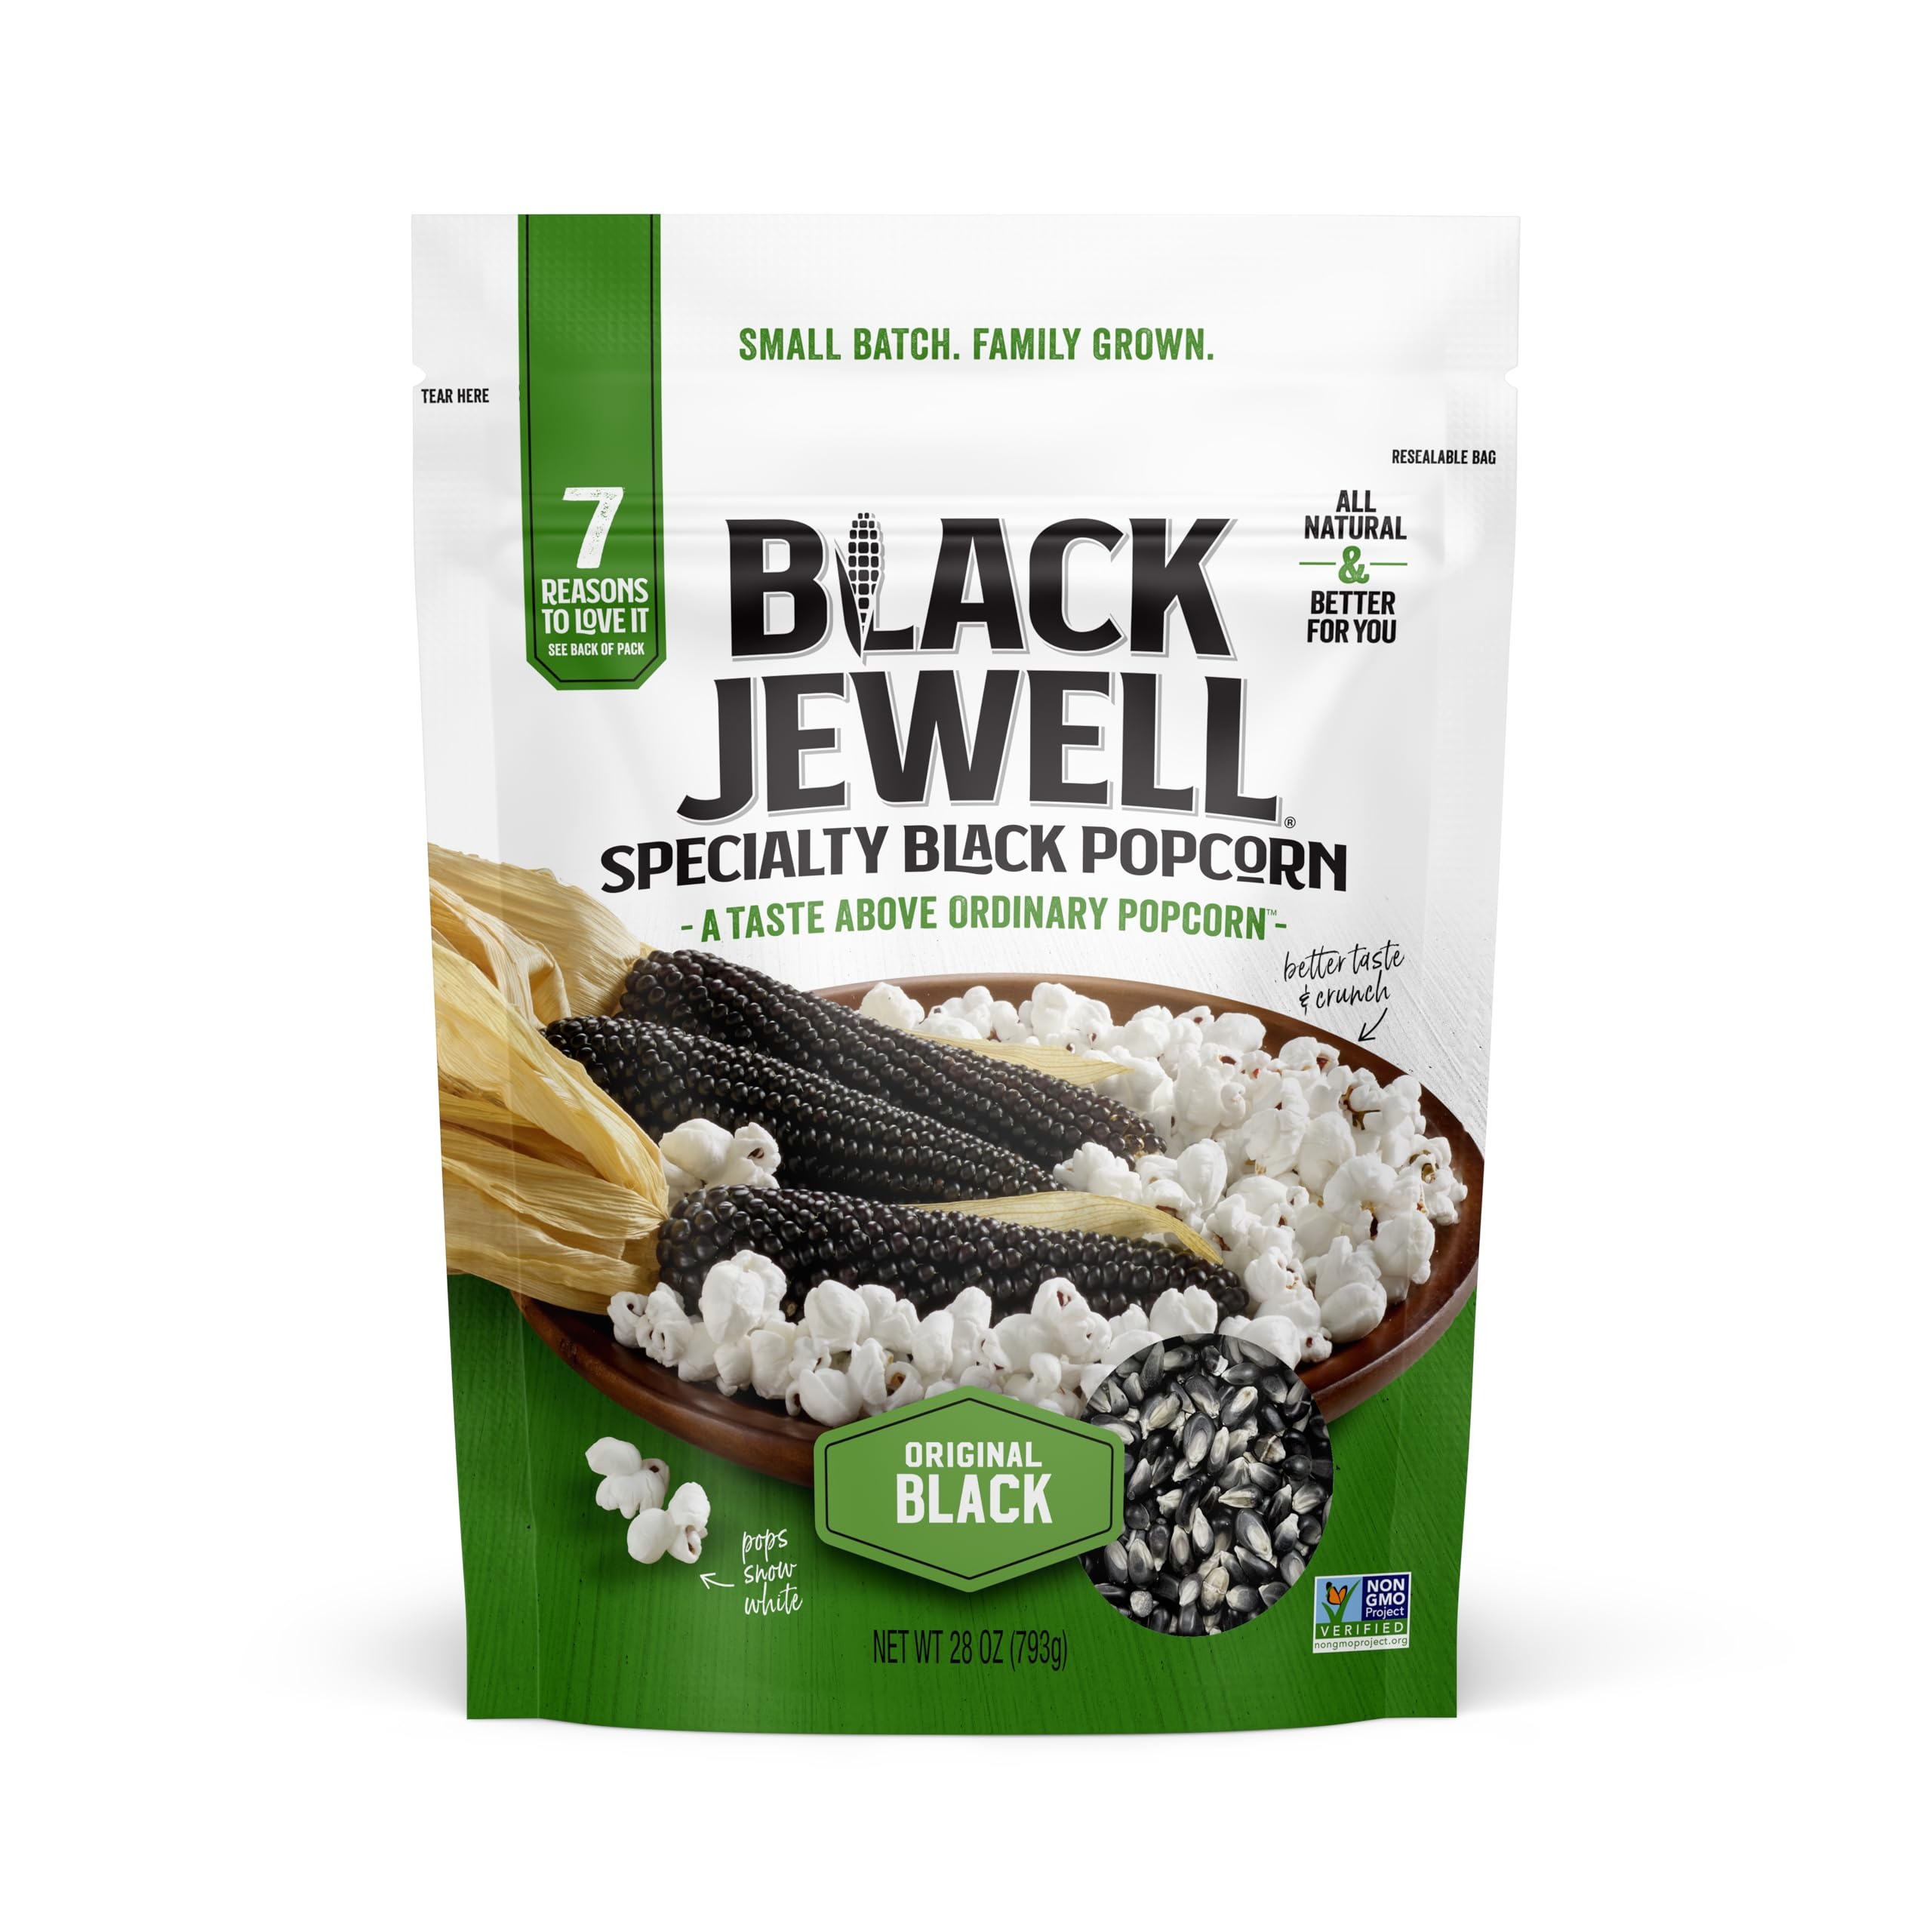
Item Name: Black Jewell Gourmet Specialty Popcorn Kernels, Original Black (Pack of 1, 28.35 oz)
Bullet Point 1: Black Jewell heirloom black kernels are popped into bright white, fresh, crispy, ready to eat popcorn that has a richer taste than regular popcorn. Our heirloom popcorn pops smaller and tastier making it The Better Popcorn
Bullet Point 2: Black Jewell Original Black Popcorn has no hulls because of the smaller kernels, making it more tender and better to snack on. No pesky popcorn hulls get stuck in your teeth. It's easier to digest and tastes delicious. It's the more pleasant popcorn snacking experience
Bullet Point 3: Our popcorn provides more protective antioxidants than any other yellow or white popcorn brands. This popcorn is also non-GMO verified, whole grain, gluten-free, and cholesterol free
Bullet Point 4: Our kernels are grown on Family Farms in fertile USA Midwestern soil with fresh air and pure water
Bullet Point 5: Black Jewell supports the essential role of native pollinators through our growing practices, planting pollinator plots, and contributing to pollinator advocacy groups
Value: 28.35
Unit: Ounce

Price: 23.8